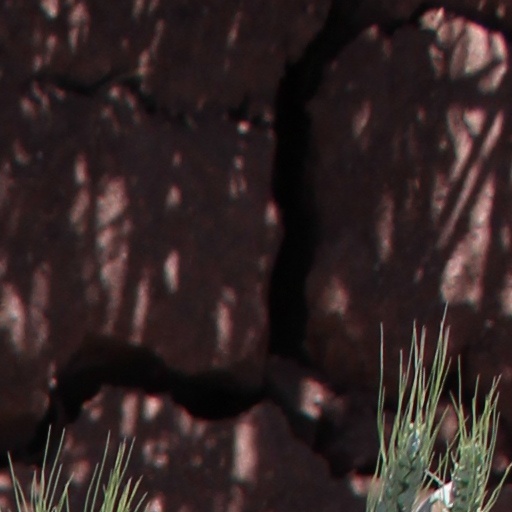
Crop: wheat